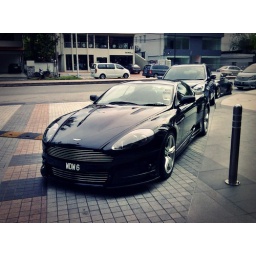
i'd take this over a F430 any day. wonder what the running costs on this machine is...